Overhang (architecture)

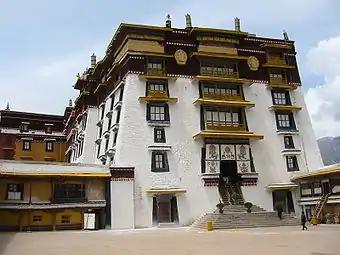
Overhangs on the White Palace in the Potala Palace complex—an example of Tibetan architecture from 1649.

Overhangs are also common in medieval Indian architecture—especially Mughal architecture of the 16th–18th century, where they are called "chhajja", often supported by ornate corbels and also seen in Hindu temple architecture. Later, these were adopted by Indo-Saracenic architecture, which flourished during the British Raj. Extensive overhangs were incorporated in early Buddhist architecture; were seen in early Buddhist temples; and later became part of Tibetan architecture, Chinese architecture, and eventually, traditional Japanese architecture, where they were a striking feature.